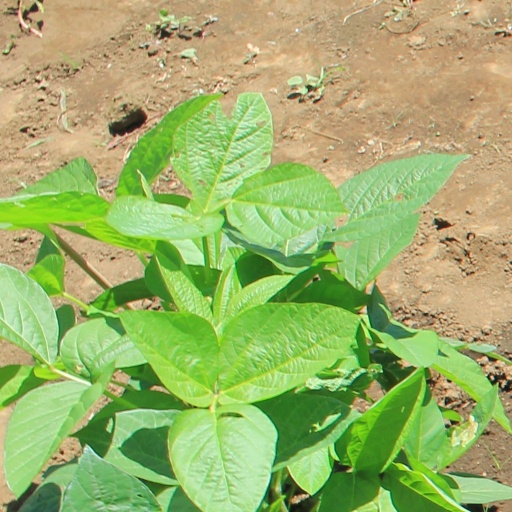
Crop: soybean